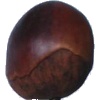
Label: chestnut